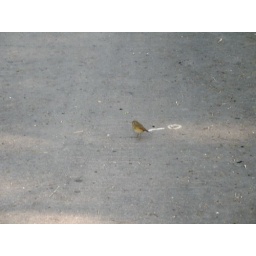
Unknown bird walking in the road